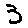
Label: 3